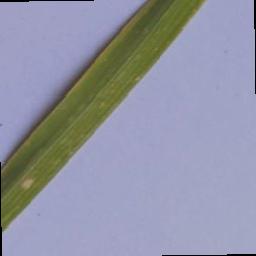
Label: Rice___Leaf_Blast